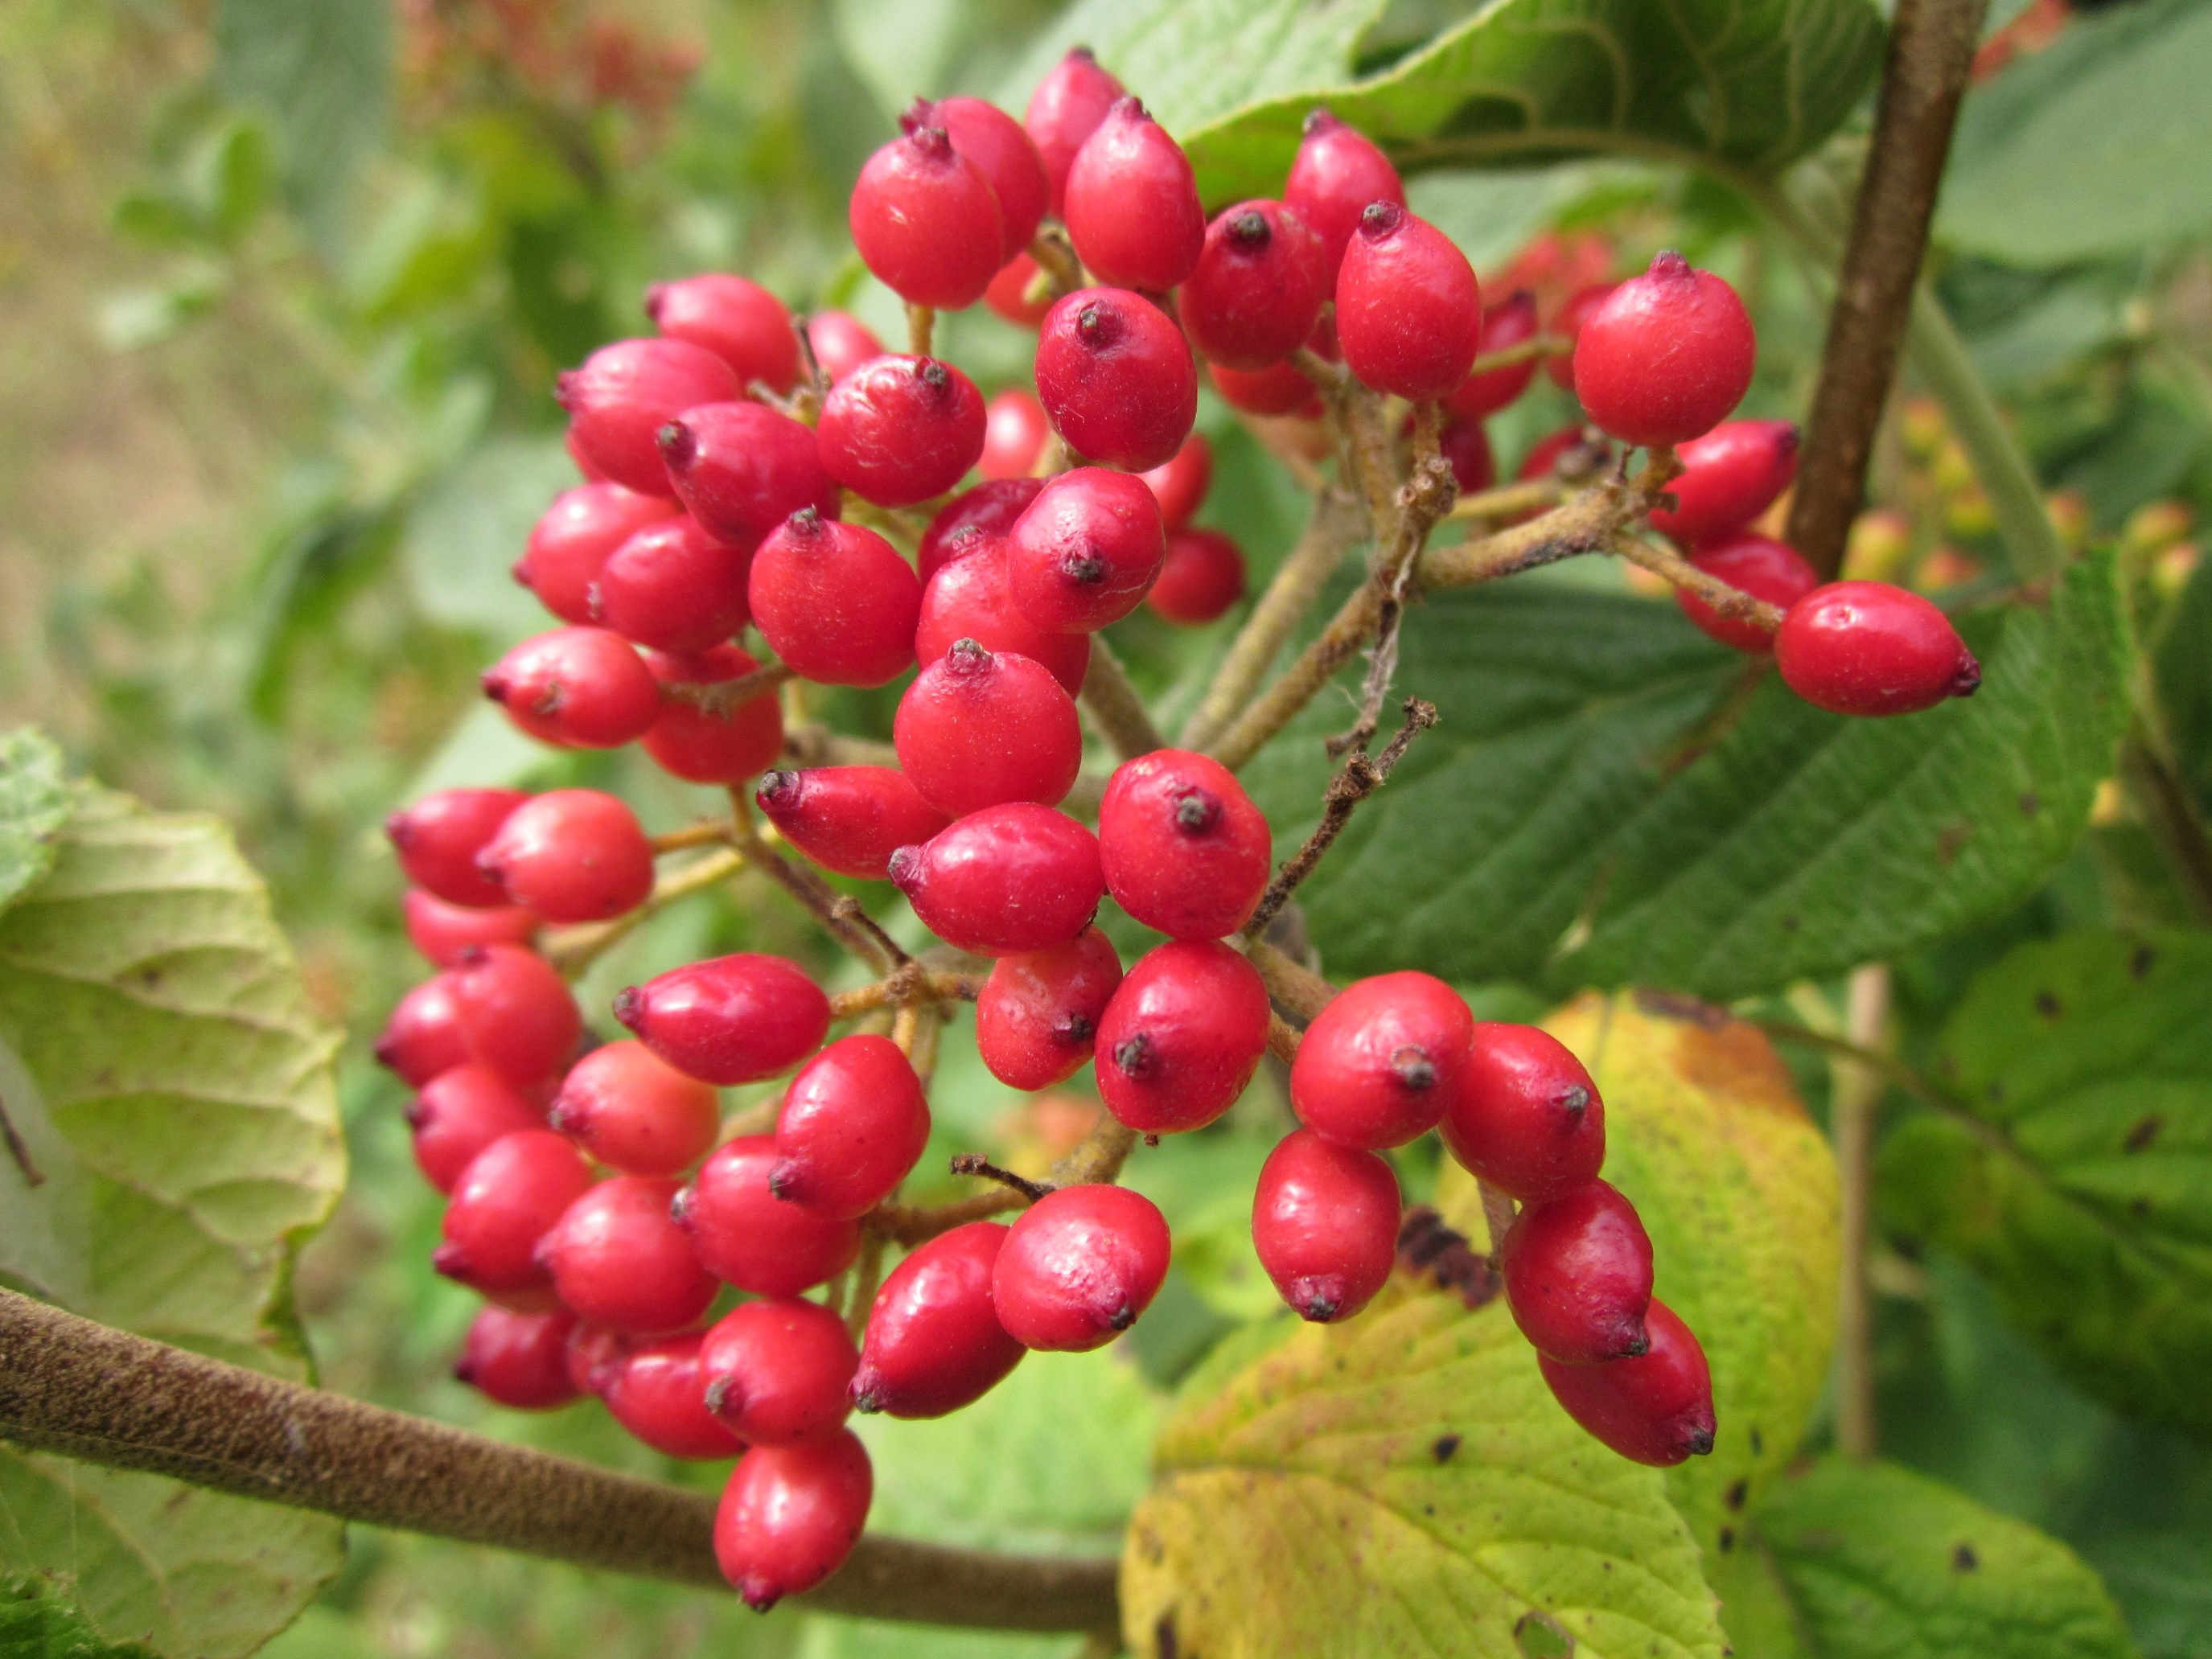
tree, plant, fruit, berry, flower, bush, food, produce, macro, evergreen, botany, flora, berries, shrub, viburnum, rowan, hawthorn, rose hip, sorbus, flowering plant, currant, viburnum lantana, wayfarer, wayfaring tree, woody plant, land plant, chinese hawthorn, schisandra